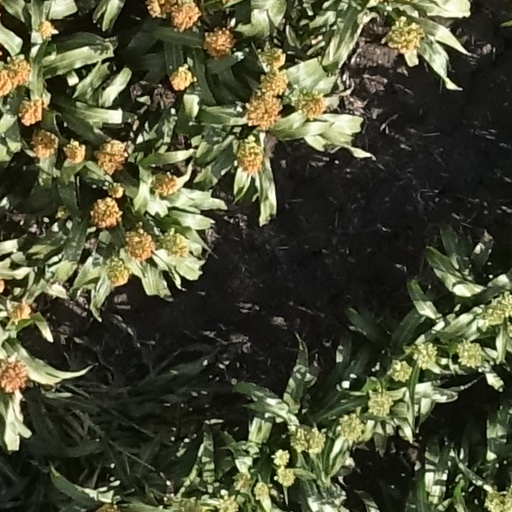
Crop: sorghum